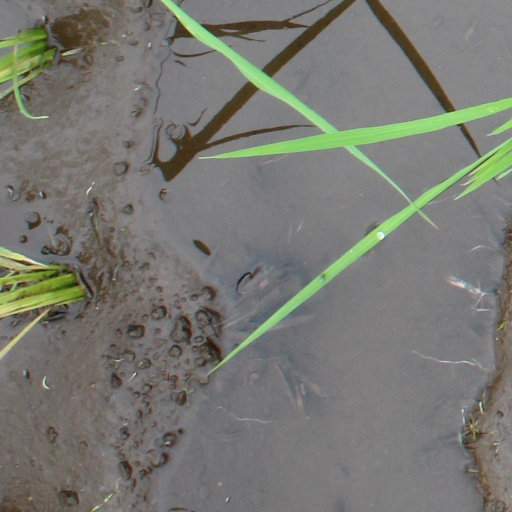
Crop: rice